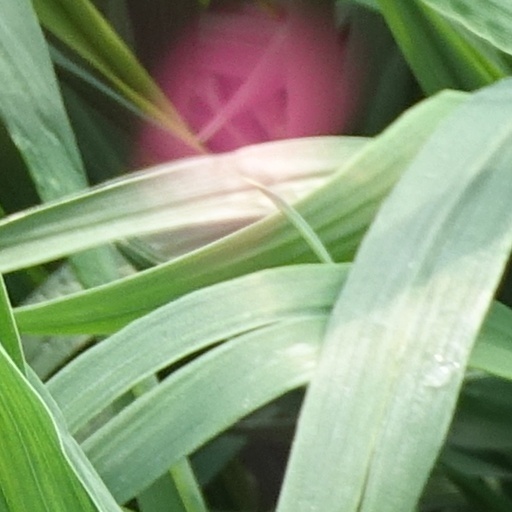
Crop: wheat